1911 Vanderbilt Commodores football team

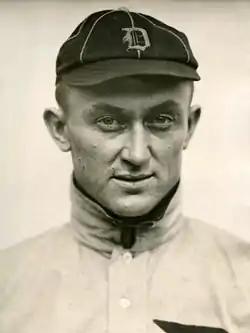
Ty Cobb "(pictured)" practiced as a Vanderbilt football player in 1911.

Vanderbilt defeated the Sewanee Tigers 31 to 0. Vanderbilt's first score came on a 3-yard end run from Ray Morrison. In the next period, Will Metzger and Tom Brown blocked a kick. Brown then picked up the ball and ran it in for a touchdown. The next score came on a pass from Morrison to Hardage. After the half, Wilson Collins had a touchdown run over tackle. In the same period, Sewanee had a bad pass from center for a safety. In the final period, Collins had another touchdown behind tackle. Vanderbilt had 455 total yards to Sewanee's 69.